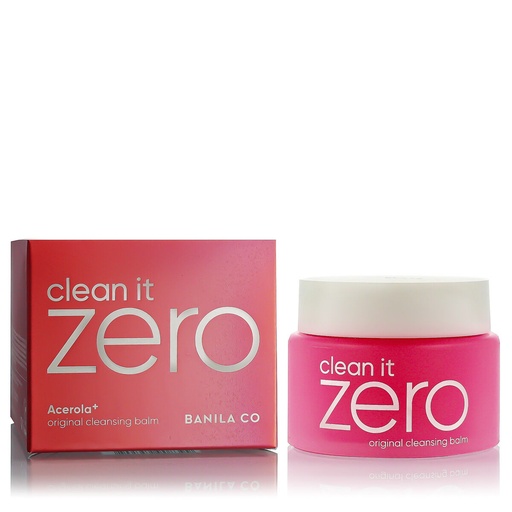
Facial Cleanser Banila Co Clean It Zero 100 ml
Brand: Banila Co
Facial Cleanser Banila Co Clean It Zero 100 ml is a quality product designed for discerning individuals who look after their appearance and are looking for the best cosmetics to enhance their beauty. If you are one of them, the 100% original Banila Co products are made for you. Gender: Unisex Type: Facial Cleanser Capacity: 100 ml From 24,00 / 100ml General Product Safety Regulations information: Banila Co https://www.banilaco.com
Category: Health & Beauty > Personal Care > Cosmetics > Skin Care > Facial Cleansers